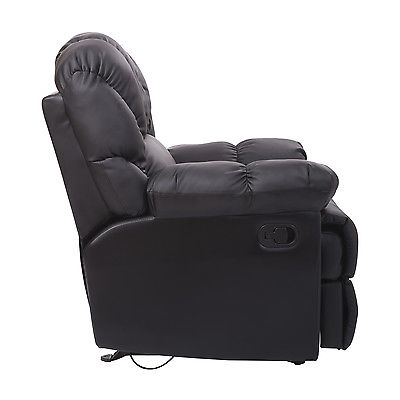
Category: sofa